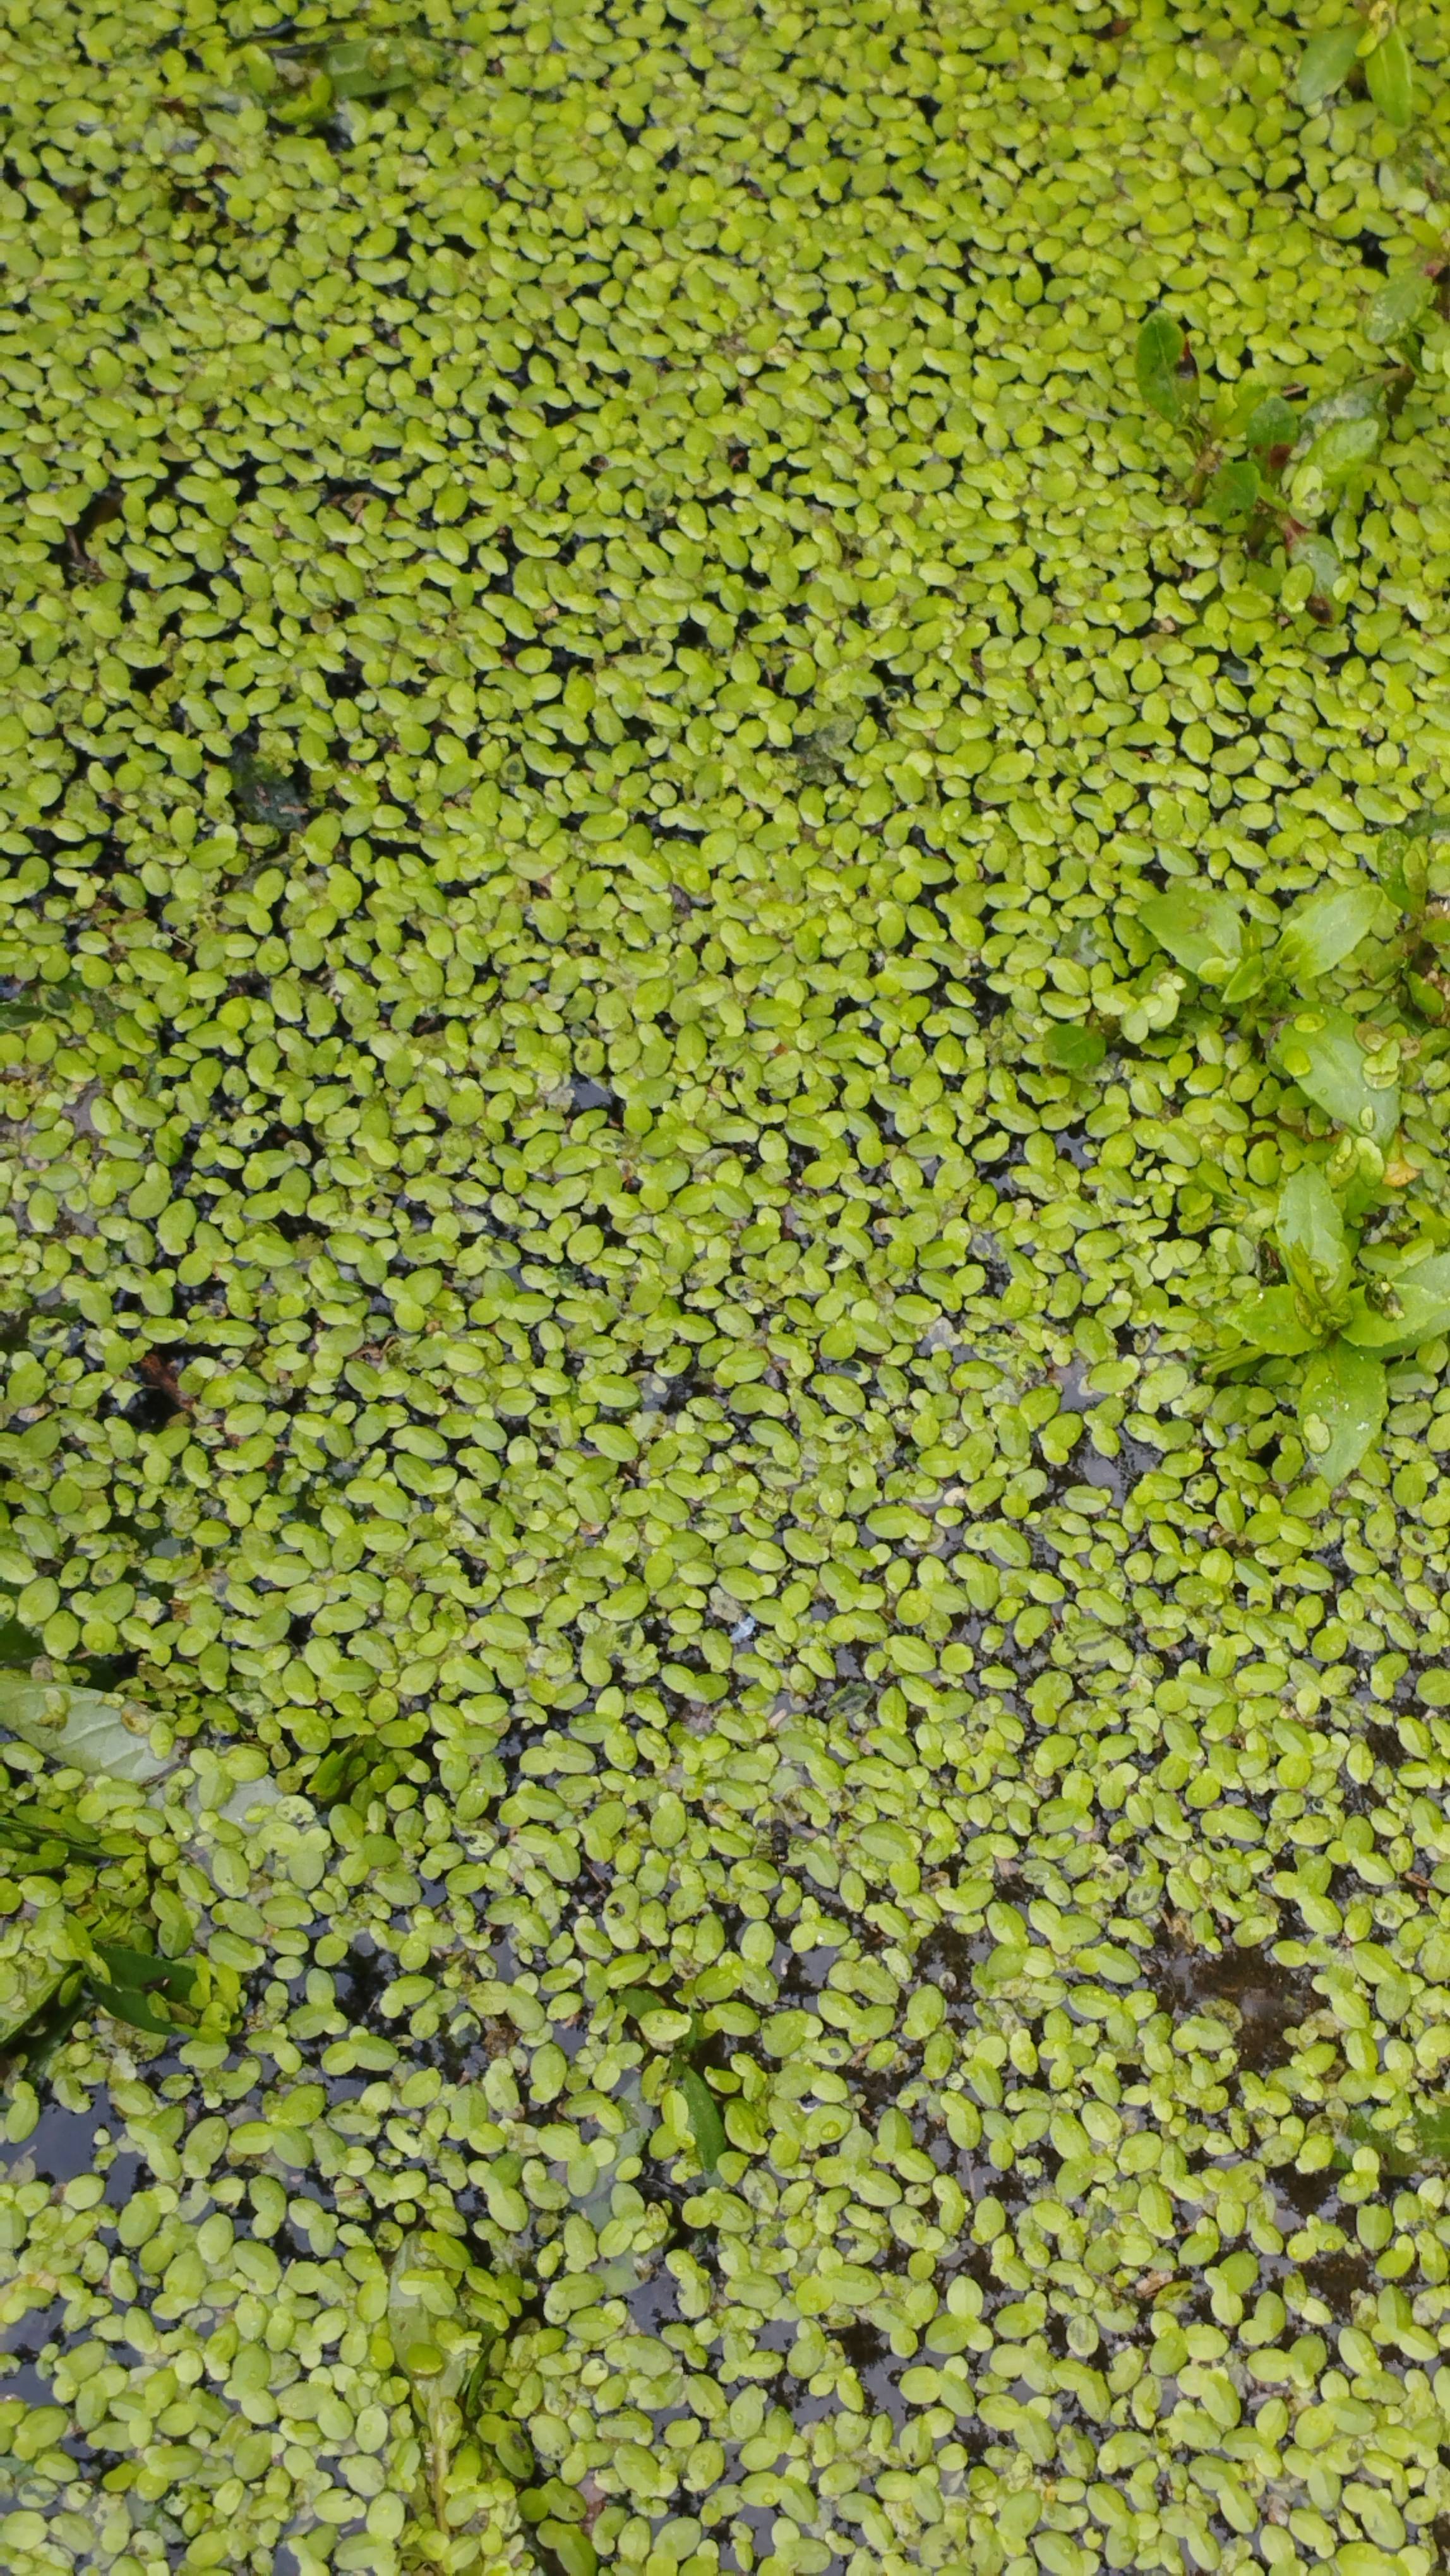
Species: Common Duckweeds (Lemna minor)